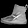
Label: Ankle boot